Rajkot State

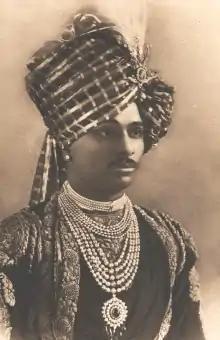
Thakor Lakhajirajsinhji II Bavajirajsinhji of Rajkot.

Rajkot State was one of the princely states of India during the period of British rule. It was a 9-gun salute state belonging to the Kathiawar Agency of the Bombay Presidency. Its capital was in Rajkot, located in the historical Halar region of Kathiawar on the banks of the Aji River. Nowadays, Rajkot is the fourth largest city of Gujarat state.